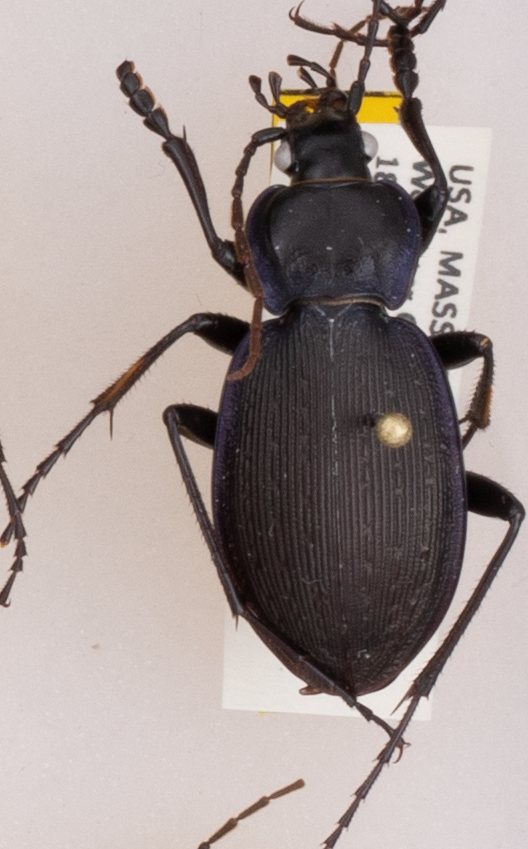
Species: Carabus goryi
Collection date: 2018-05-22
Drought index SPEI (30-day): -1.156
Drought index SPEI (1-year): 0.034
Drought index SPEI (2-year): -0.84